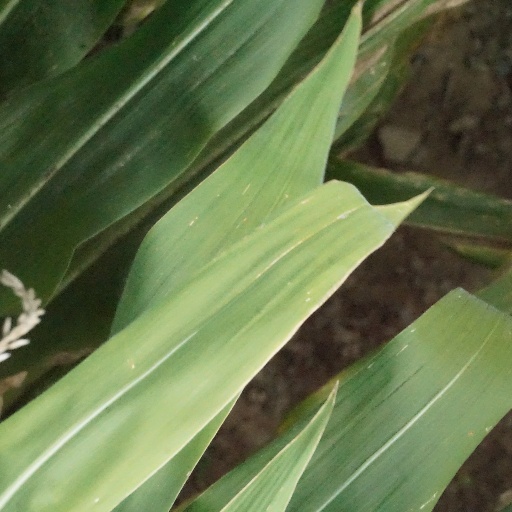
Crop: maize; corn